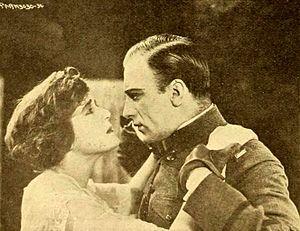
Frank Mayo est un acteur américain qui a joué dans plus de 300 films.